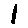
Label: 1